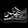
Label: Sandal